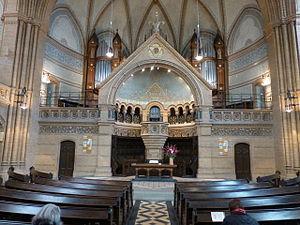
Wilhelm Carl Friedrich Sauer, né le 23 mars 1831, et mort le 9 avril 1916, est un facteur d'orgue allemand. Célèbre constructeur d'orgue de la période romantique, Sauer construisit avec son entreprise W. Sauer Orgelbau, plus de 1 100 orgues au cours de sa vie ; figurent parmi celles-ci les orgues de la Cathédrale Saint-Pierre de Brême, de l'Église Saint-Thomas de Leipzig, et de la Cathédrale de Berlin, considéré comme " son dernier grand chef-d'œuvre ".